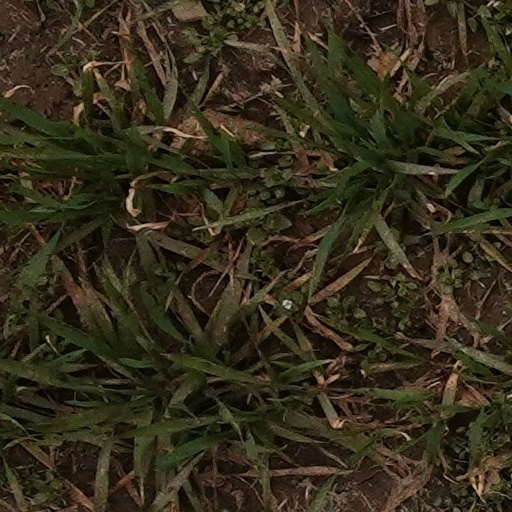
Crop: wheat